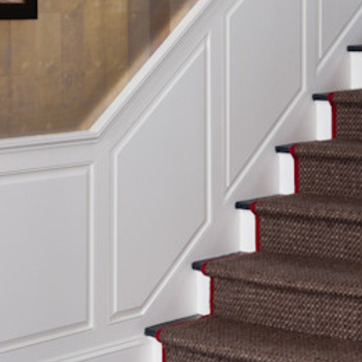
Material: painted